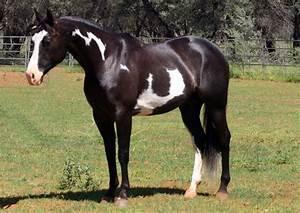
horse